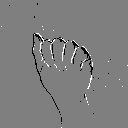
ASL letter: a